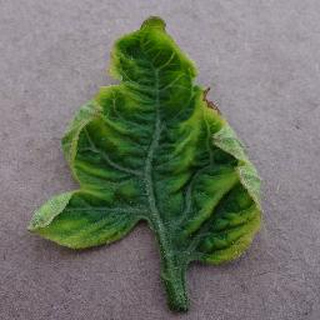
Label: tomato_yellow_leaf_curl_virus